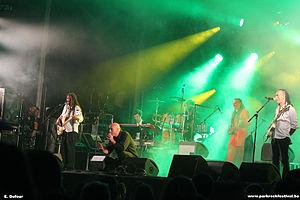
Sinsémilia au Parkrock Festival 2013
Saint-Ghislain [sɛ̃gilɛ̃] est une ville francophone de Belgique située en Région wallonne dans la province de Hainaut, au nord de la région du Borinage.